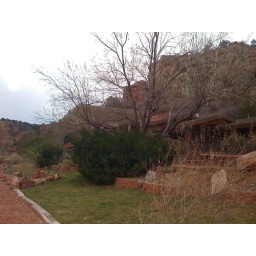
Wild turkey on ground at lower left and a couple in the tree at the mid-right.